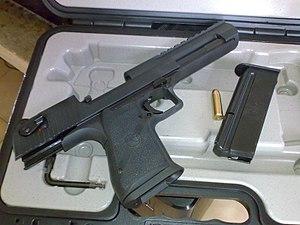
Desert Eagle 44 magnum, culasse ouverte, avec chargeur et cartouche.
Le Desert Eagle est un pistolet semi-automatique.